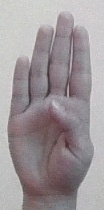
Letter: kaaf